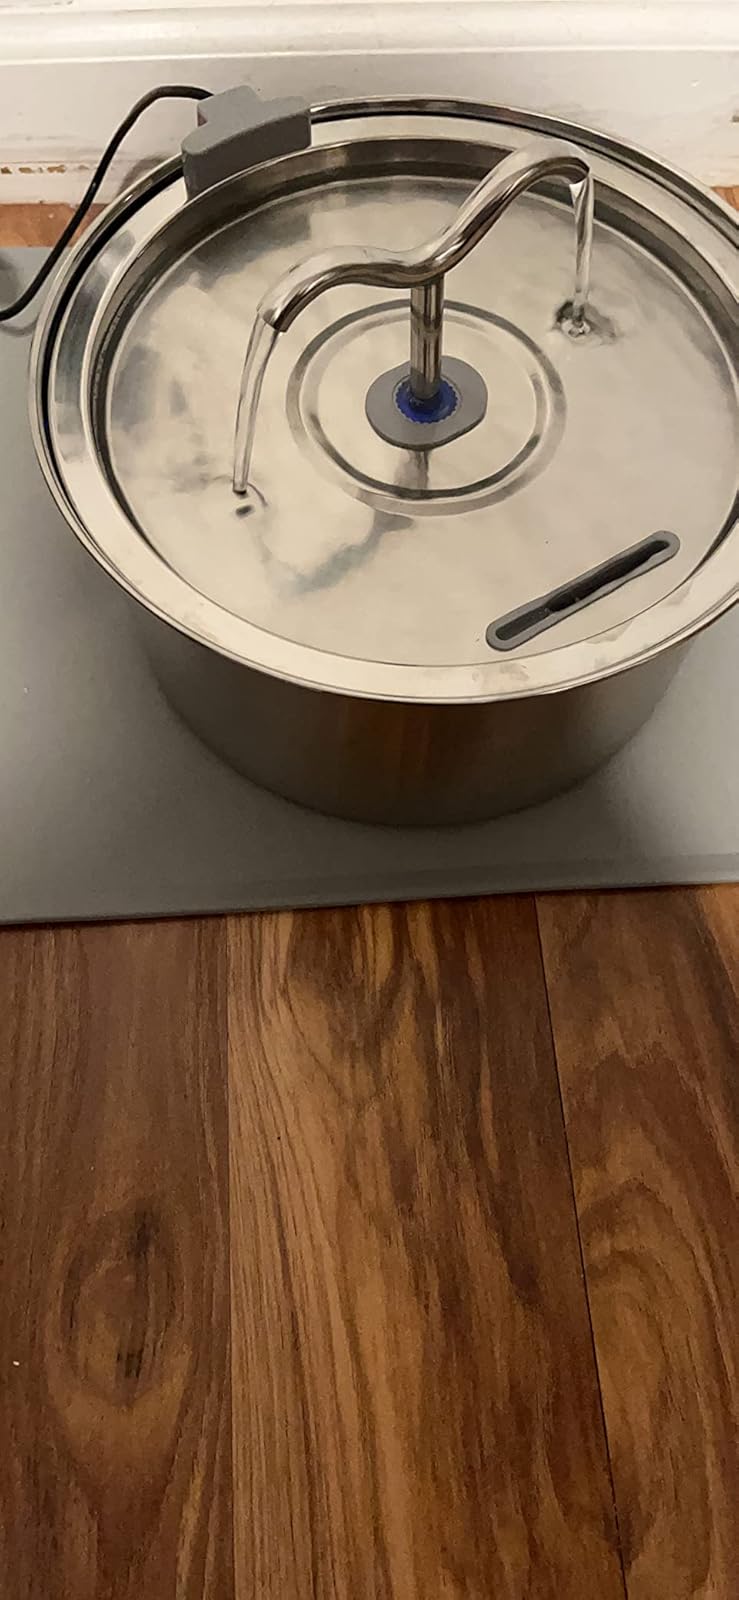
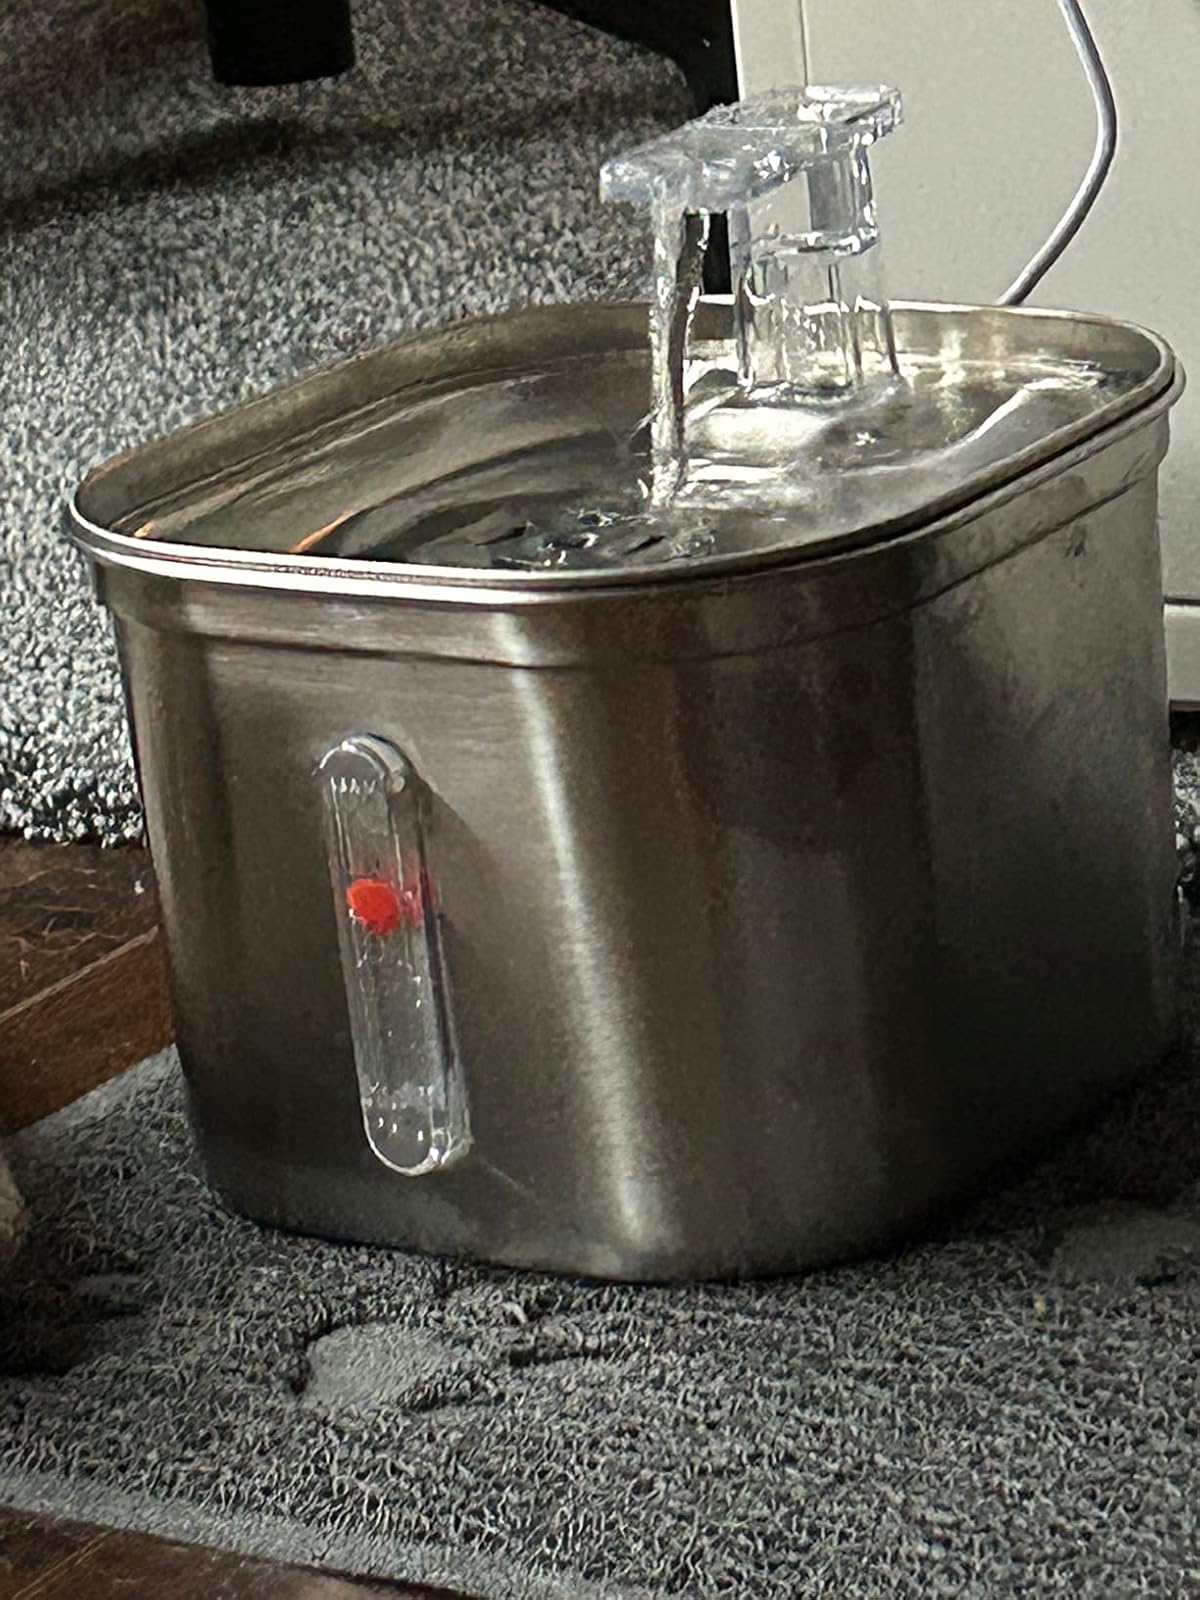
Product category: items_bowl
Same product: no